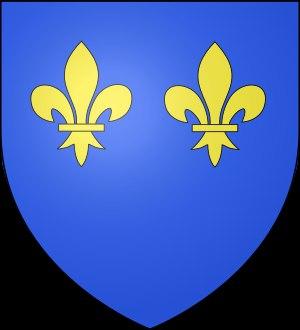
Charles V, dit « le Sage », est un roi de France de 1364 à 1380. Son règne marque la fin de la première partie de la guerre de Cent Ans : il réussit à récupérer la quasi-totalité des terres perdues par ses prédécesseurs, restaure l'autorité du pouvoir royal, et sort le Royaume d'une période difficile qui associe les défaites militaires lourdes de Crécy et Poitiers à la grande peste noire des années 1347-1351.
L’abbaye de Beaugerais est une ancienne abbaye cistercienne, située sur le territoire de l'actuelle commune de Loché-sur-Indrois, dans le département d'Indre-et-Loire, en France.